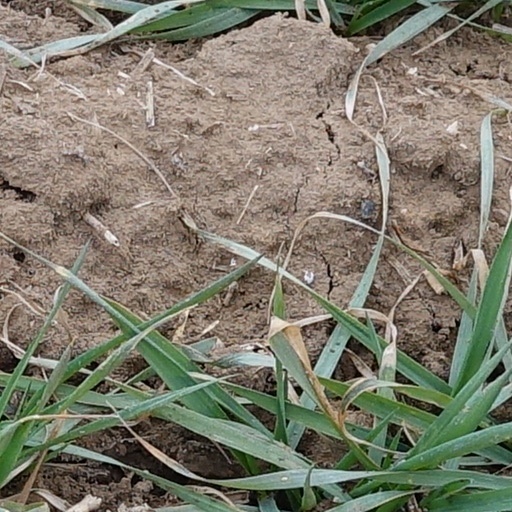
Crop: wheat